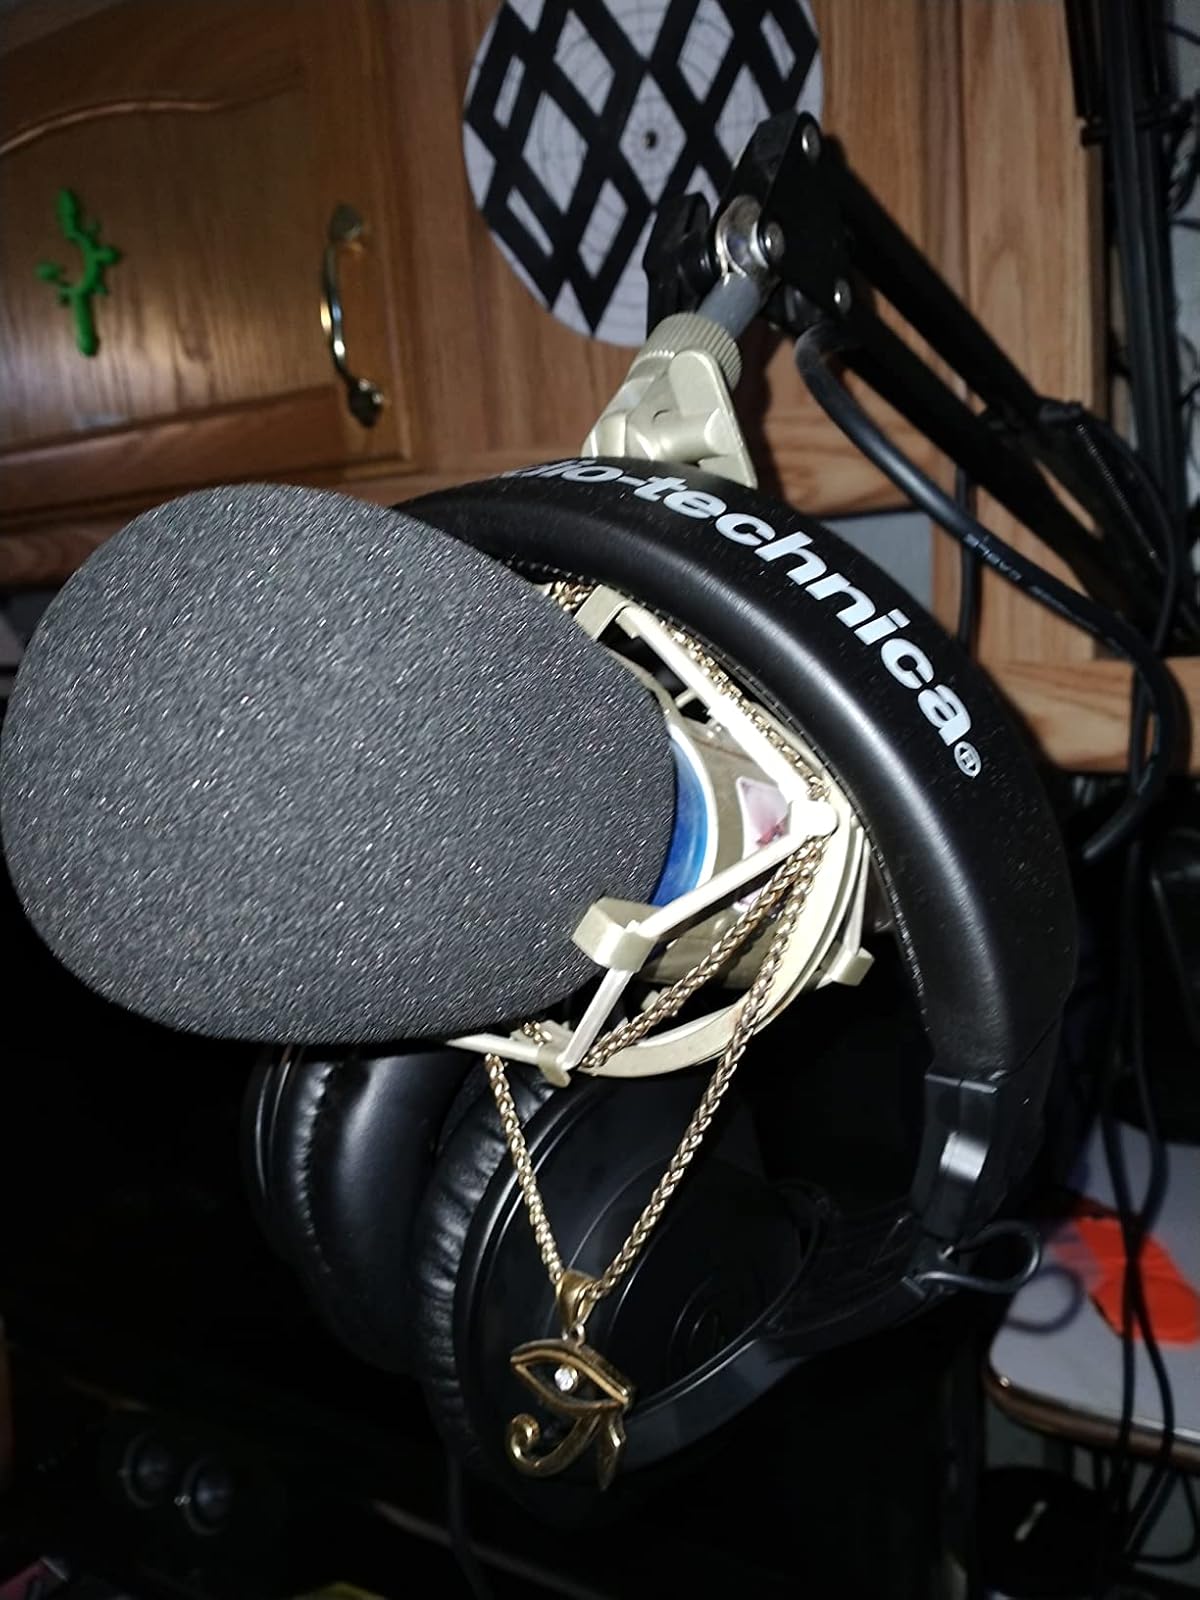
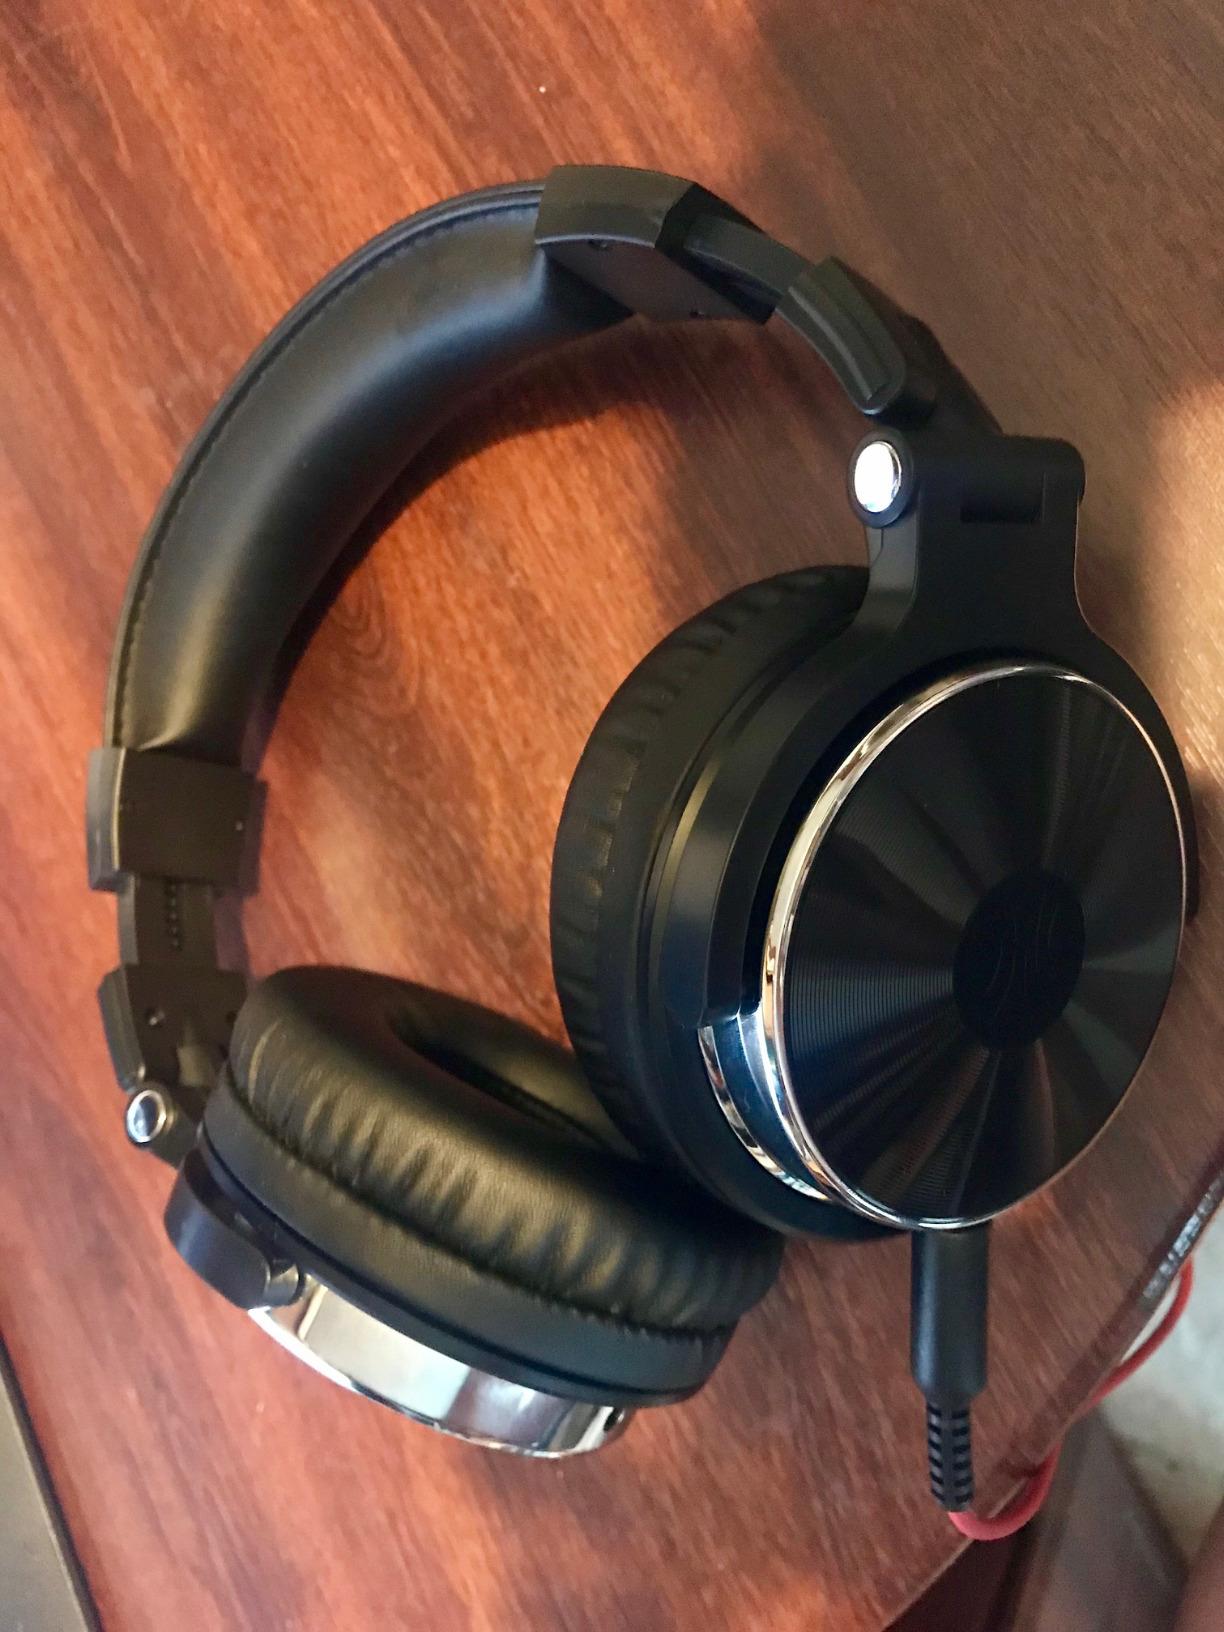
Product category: headphones
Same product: no